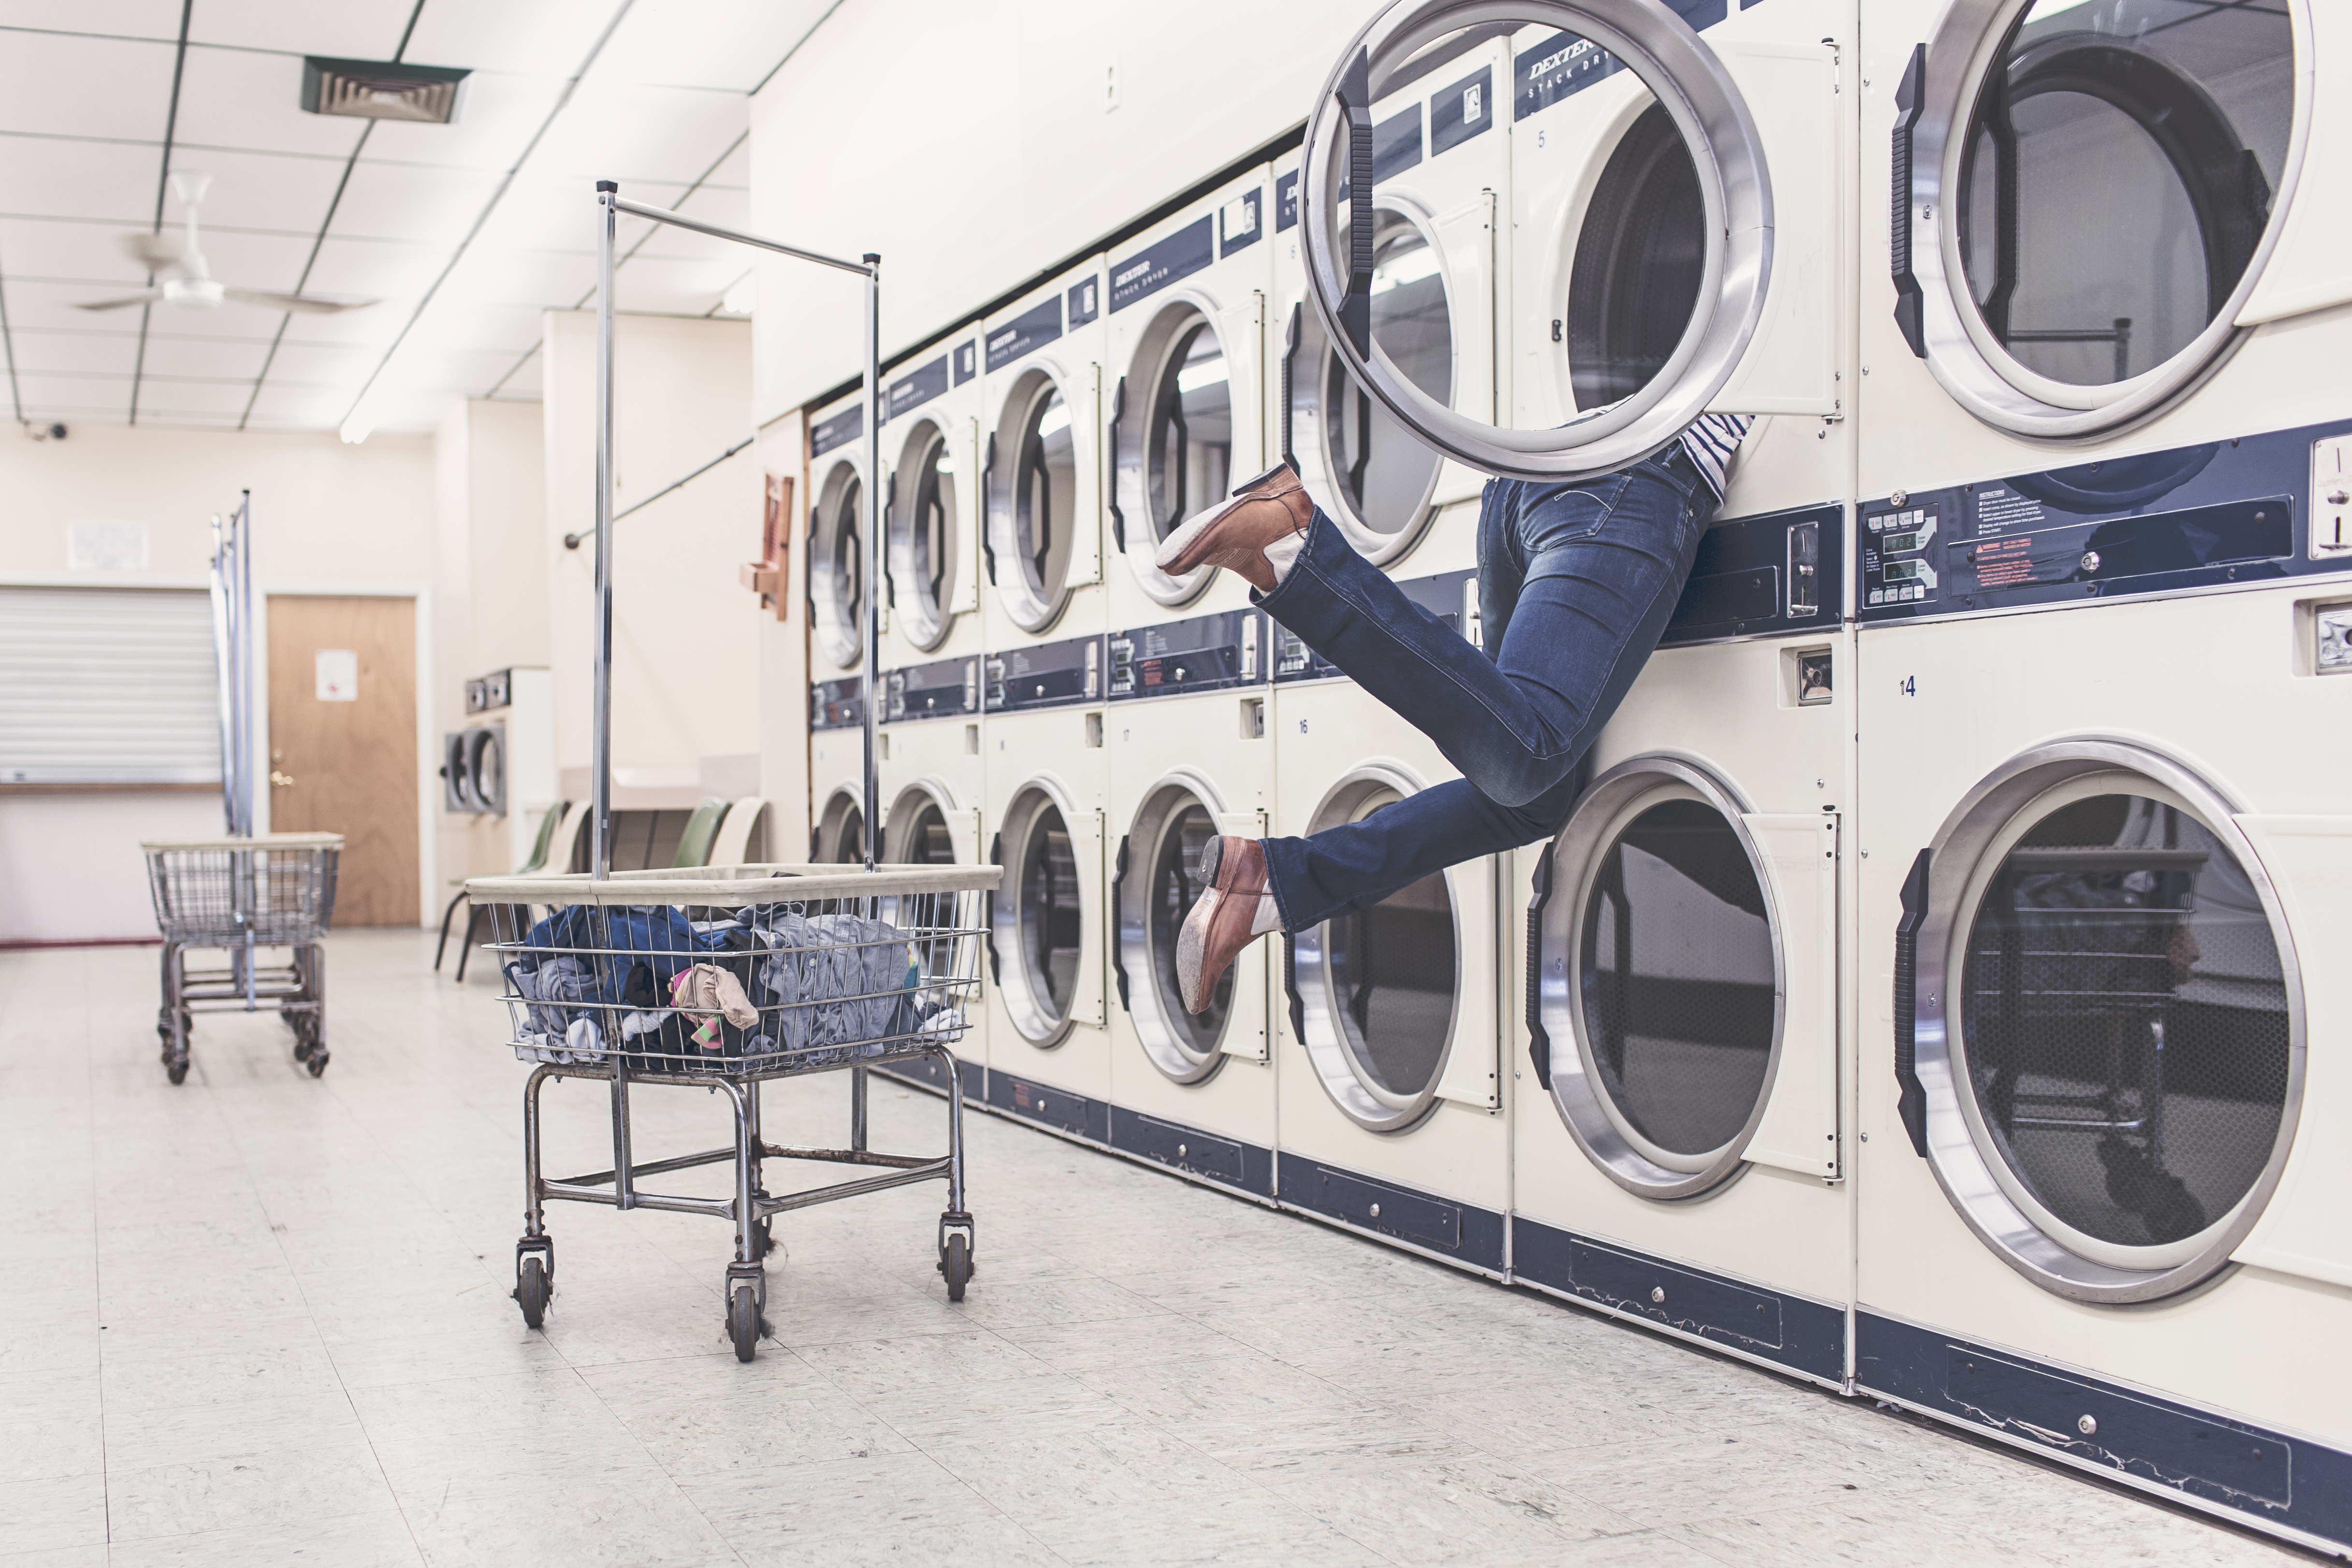
transport, laundry, automotive design, room, drawing, vehicle, architecture, interior design, electronics, laundry room, building, illustration, boombox